Trolleybuses in Kyiv

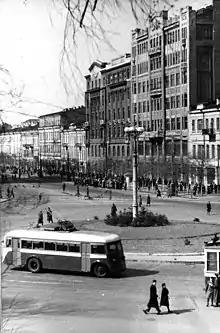
YATB-4 trolleybus on European Square (then Stalin Square) in 1940

On June 30, 1944, the Tram trust was renamed the Kyiv Tram and Trolleybus Department (KTTU). Already on November 2, 1944, a test drive was conducted on the route Tolstoy Square – Dzerzhinsky Plant. The route was opened by 4 YATB trolleybuses, which after the LK-5 was written off were renumbered from 1. The fare was 1 rouble, and luggage transportation was prohibited. In winter, electric vehicles again lacked electricity. Production was limited to 3 cars. According to the order of the City Council of April 1, 1945, the trolleybus route was divided into sections, so passengers traveling shorter distances paid 50 kopecks instead of 1 rouble.